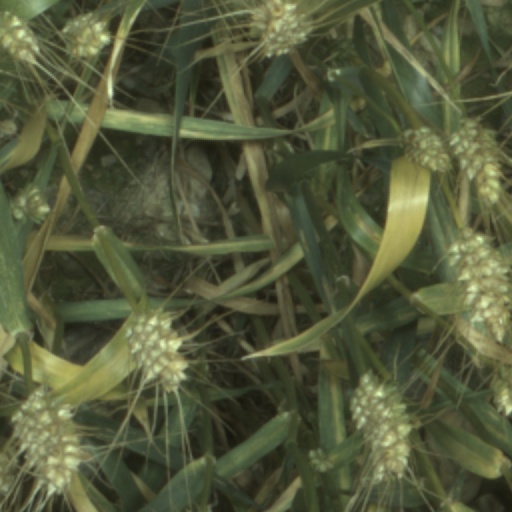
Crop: wheat